Heavy metal subculture

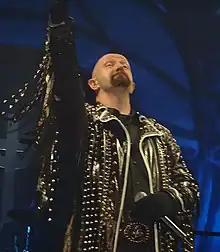
Rob Halford of Judas Priest wearing studded leather jacket

Another aspect of heavy metal culture is its fashion. Like the metal music, these fashions have changed over the decades, while keeping some core elements. Typically, the heavy metal fashions of the late 1970s – 1980s comprised tight blue jeans or drill pants, motorcycle boots or hi-top sneakers and black T-shirts, worn with a sleeveless kutte of denim or leather emblazoned with woven patches and button pins from heavy metal bands. Sometimes, a denim vest, emblazoned with album art "knits" (cloth patches) would be worn over a long-sleeved leather jacket. As with other musical subcultures of the era, such as punks, this jacket and its emblems and logos helped the wearer to announce their interests. Metal fans often wear T-shirts with the emblem of bands.